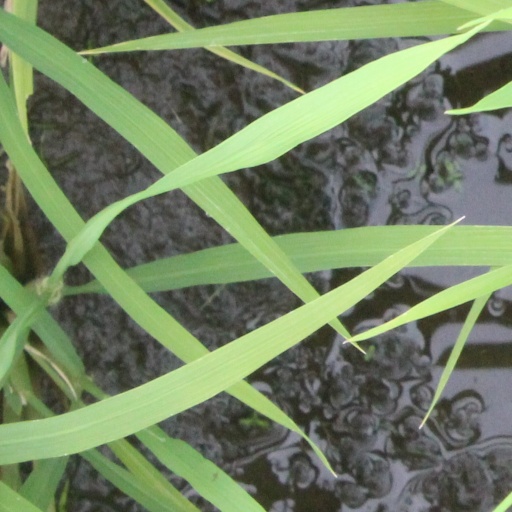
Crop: rice